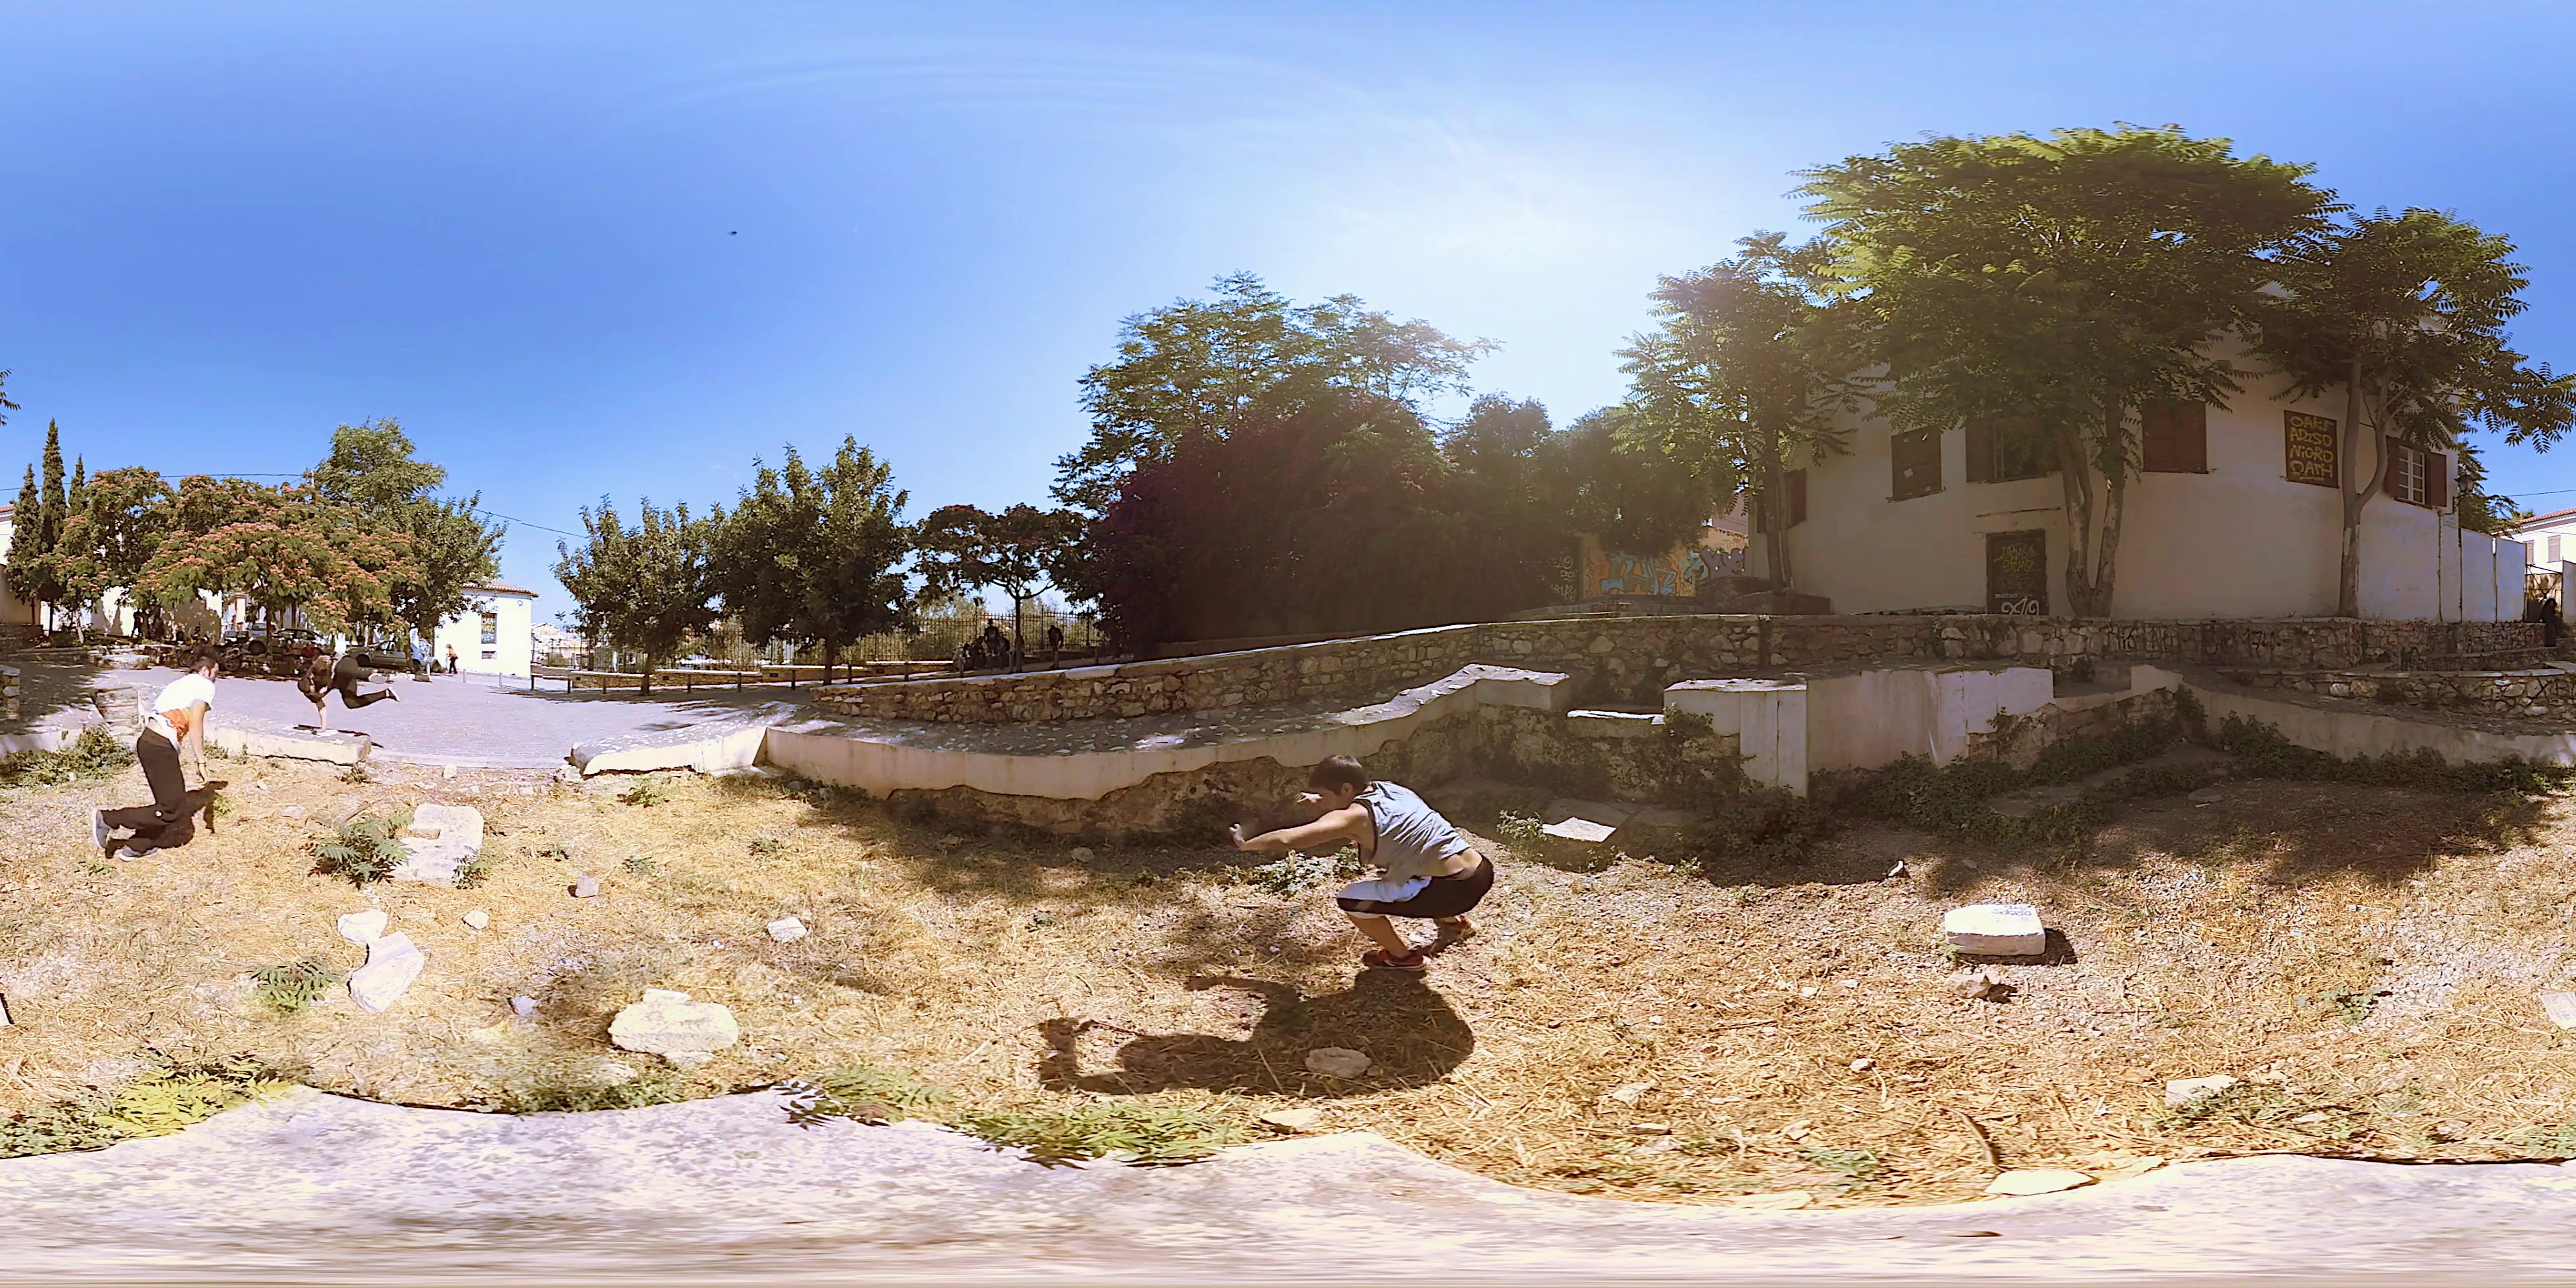
Referred object: People on the road, with one hand on the ground

Referred object: turn slightly right to see the crouching person

Referred object: the crouching person in front of the low stone wall